1510 influenza pandemic

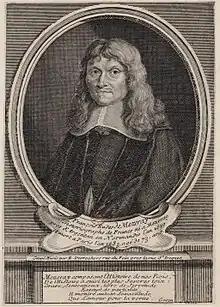
François Eudes de Mézeray had access to original documents describing the influenza of 1510.

Arriving aboard infected sailors from Sicily, influenza struck the Kingdom of France through the ports of Marseille and Nice and spread through the international crowds of the shipyards. Merchants, pilgrims, and other travelers from the south and east spread the virus throughout the western Mediterranean in July. It was referred to as "" among French physicians, but more commonly just called coqueluche. Historian François Eudes de Mézeray traced the etymology of "coqueluche" to an outbreak 1410s during which sufferers wore hoods resembling coqueluchons, a kind of monk's cowl. French surgeon Ambroise Paré described the outbreak as having been a "rheumatic affliction of the head...with constriction of the heart and lungs." By August it had appeared in Tours and after it had propagated itself throughout France over summer, sickening the entire country by September. French poet and historian Jean Bouchet, employed by King Louis XII's Royal Court, wrote that the epidemic "appeared in the entire Kingdom of France, as much in the towns as in the countryside."